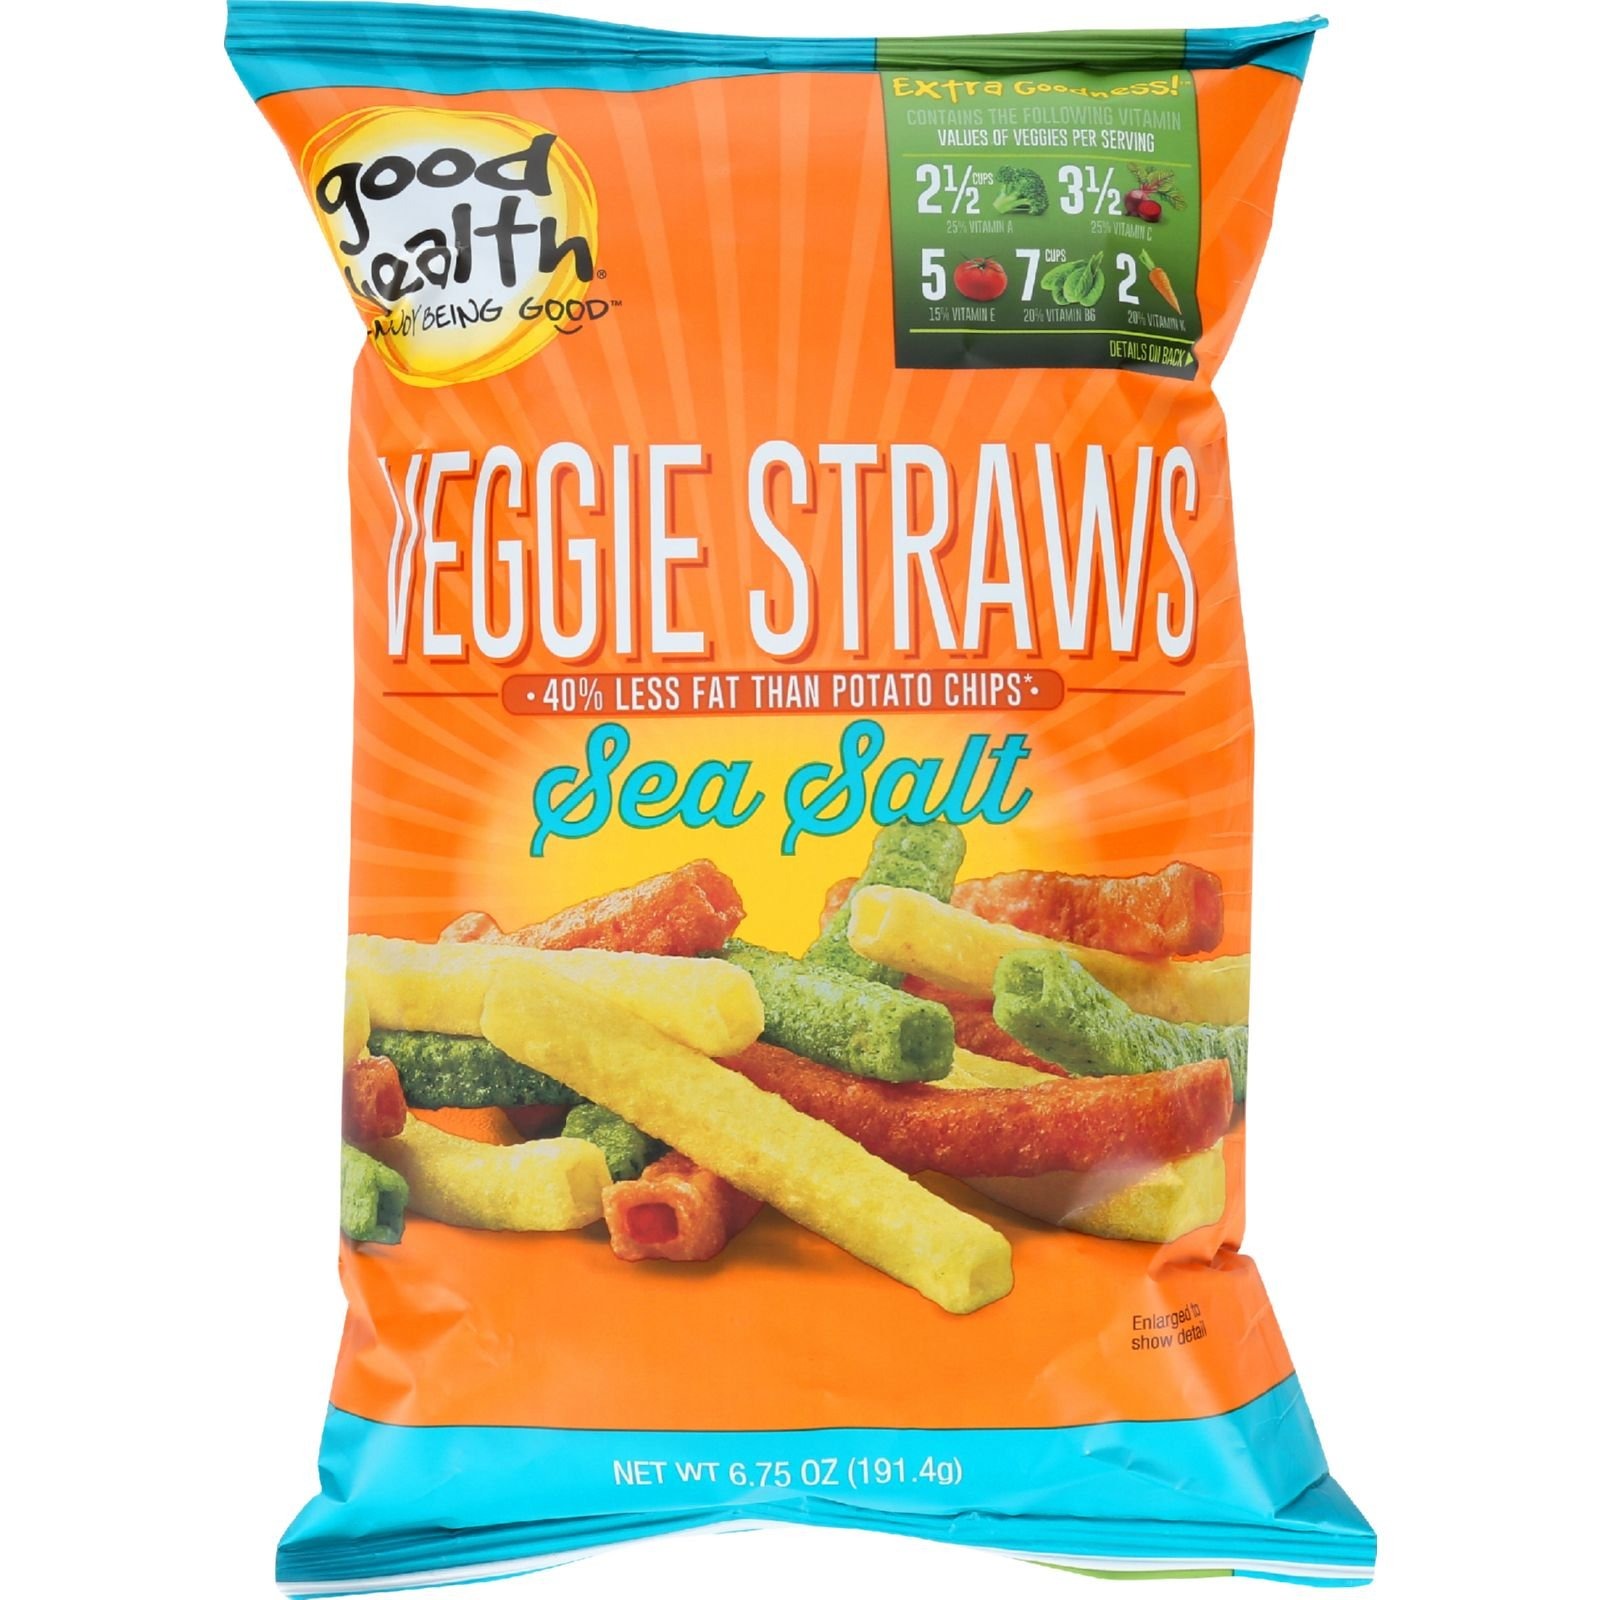
Item Name: Good Health Veggie Straws 6.75 Oz
Bullet Point 1: No trans fat
Bullet Point 2: No artificial colors, added sugar or preservatives
Bullet Point 3: Source of vitamin A, C, E, B6 and K
Value: 6.75
Unit: Ounce

Price: 13